Korean cuisine

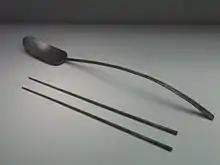
Silver spoon and chopsticks entombed with King Injong in 1146

During the latter Goryeo period, the Mongols invaded Goryeo in the 13th century. Some traditional foods found today in Korea have their origins during this period. The dumpling dish, "mandu", grilled meat dishes, noodle dishes, and the use of seasonings such as black pepper, all have their roots in this period.